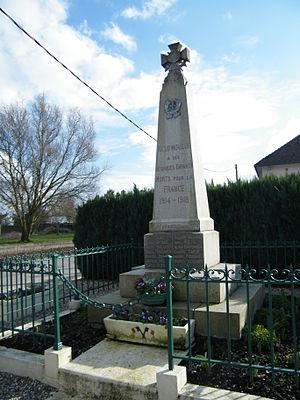
Le monument aux morts pour la patrie.
Neufmoulin est une commune française située dans le département de la Somme, en région Hauts-de-France.